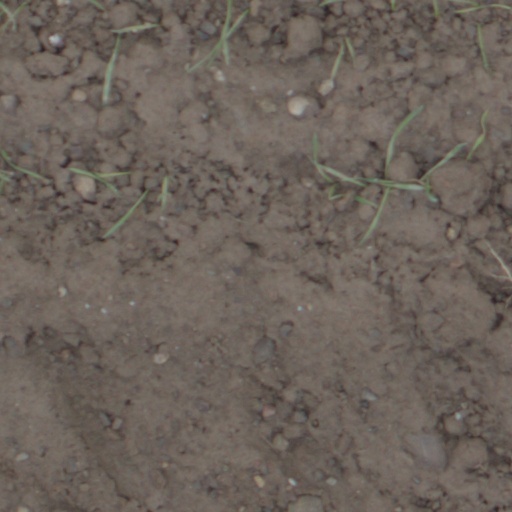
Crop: wheat